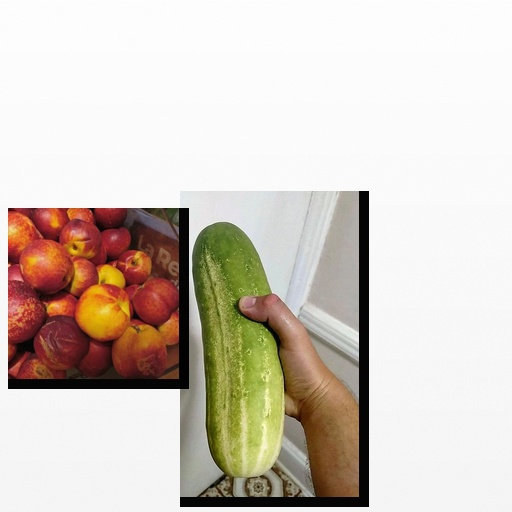
Food items: cucumber, nectarine